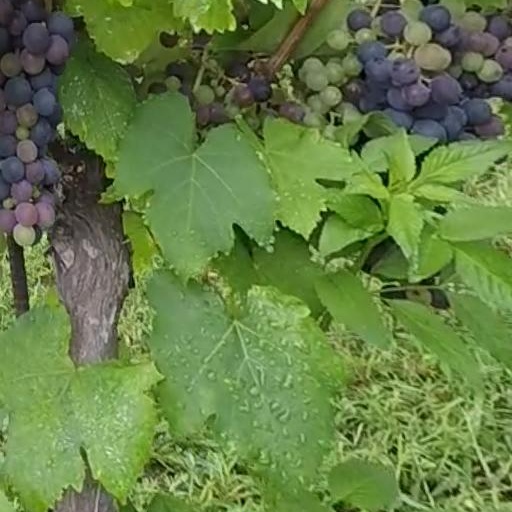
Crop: grape